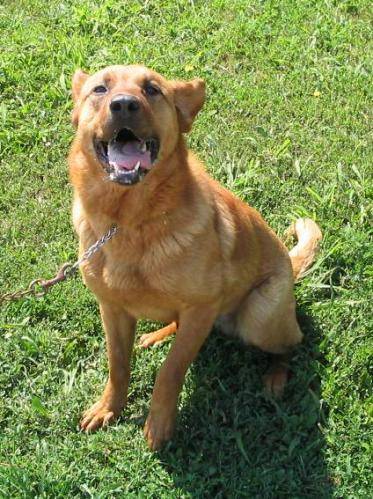
Label: dog